SIG MKMO

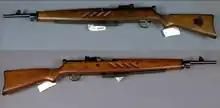
SIG MKMO used by Finnish Army from The Swedish Army Museum)

The SIG MKMO is a submachine gun produced by Schweizerische Industrie Gesellschaft (SIG) company in Neuhausen from 1933 to 1937. The MKMO – M = Maschinen, K = Karabiner M = Militär, O = Oben (Top ejection) – was designed for the military and to increase firepower it had a larger-capacity magazine as well as a longer barrel. Only 1,228 of these guns were produced. It saw limited adoption by Swiss police departments and the Swiss Guard at the Vatican. Finland purchased approximately 282 of the original MKMO variant, which were used by the home guard, supply units and coastal defense forces in the Continuation War.